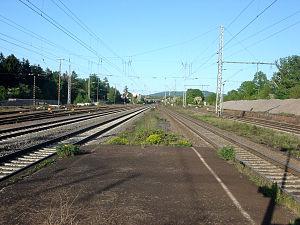
La ligne des canons ou ligne de Berlin à Metz est le nom vernaculaire d'une ancienne ligne ferroviaire allemande, militairement stratégique, reliant Berlin à Metz.